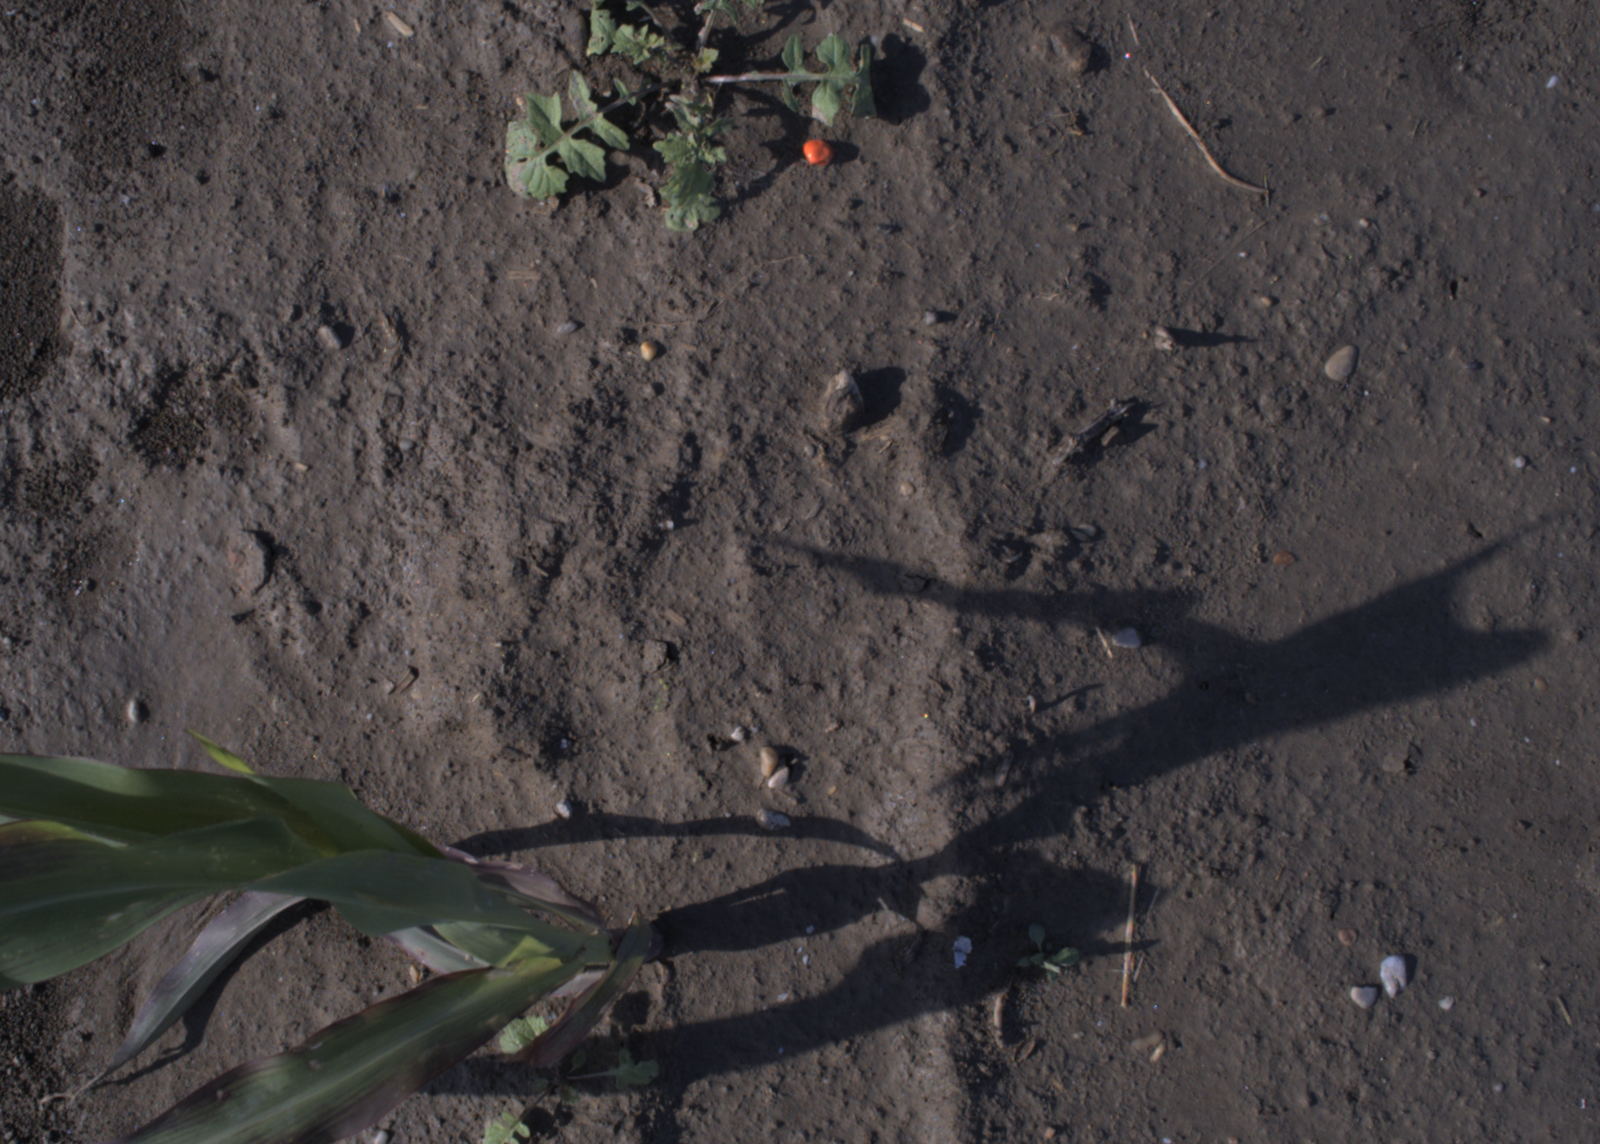
Capture date: 02.09.2020 09:13:13
Weather: sunny
Wind: medium
Seeding date: 21.07.2020
Plant canopy height (mm): 910